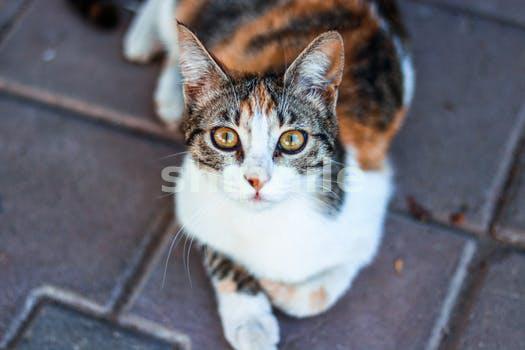
Label: Watermark